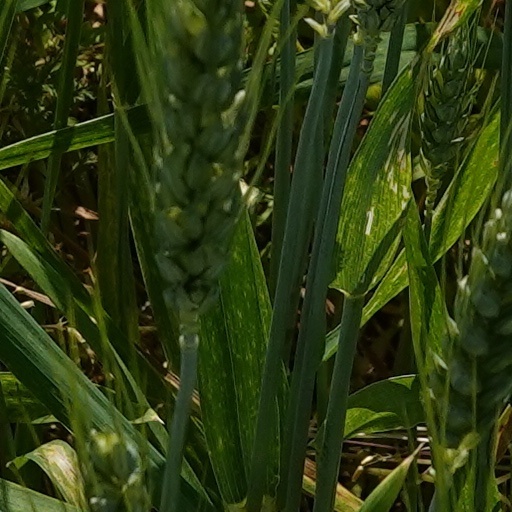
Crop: wheat